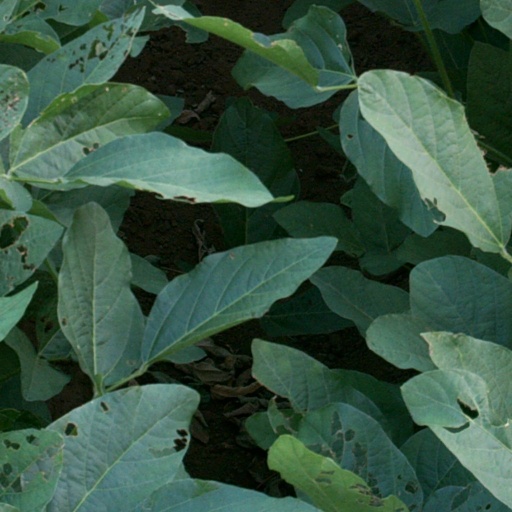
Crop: soybean